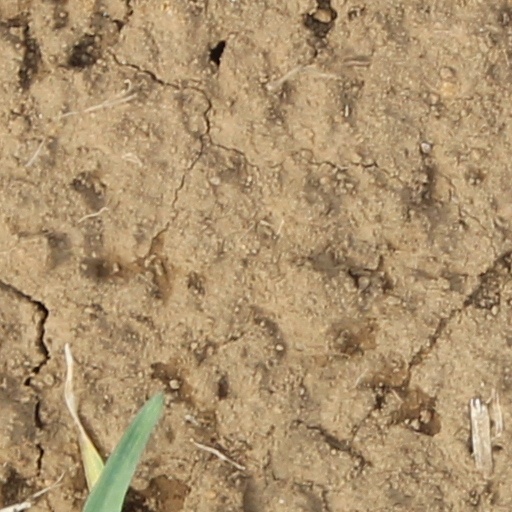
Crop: wheat